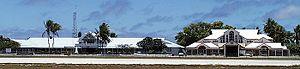
La politique à Nauru en tant qu'État indépendant est récente car elle débute le 31 janvier 1968 sous la forme d'une République parlementaire démocratique. La constitution écrite pour l'indépendance est toujours en vigueur et toutes les instances du pouvoir siègent dans le district de Yaren.
Un référendum constitutionnel s'est déroulé le 27 février 2010 à Nauru, une petite République insulaire d'Océanie. Ce référendum rejeté par les deux-tiers des voix portait sur des révisions de la constitution afin de garantir une meilleure stabilité politique.